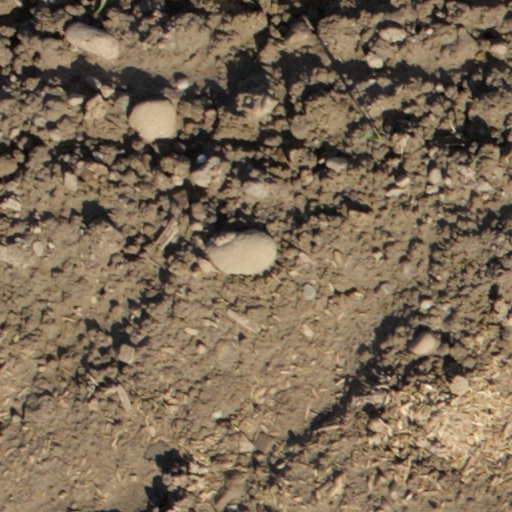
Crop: wheat